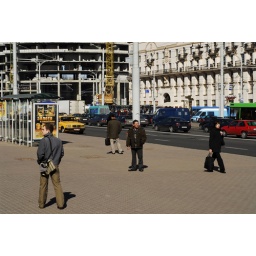
Belarus, Minsk, people walking on street with government buildings in background